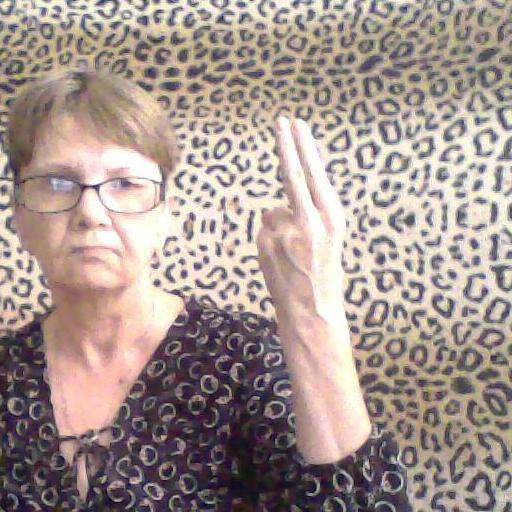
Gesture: two_up_inverted